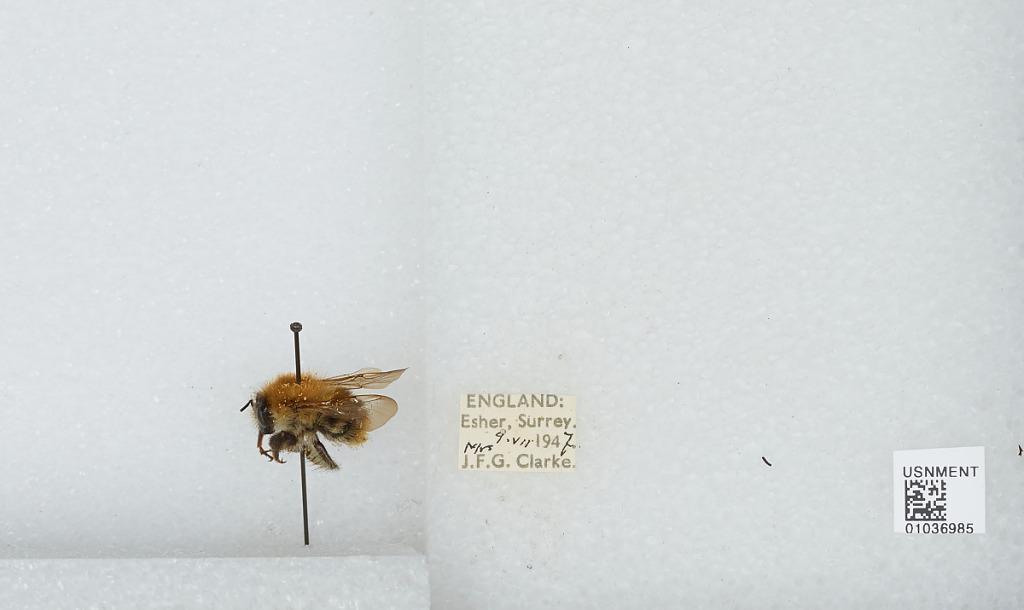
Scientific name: Bombus (Thoracobombus) pascuorum (Scopoli)
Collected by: J. Clarke
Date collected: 1947-7-9
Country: United Kingdom
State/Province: England
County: Surrey
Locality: Esher
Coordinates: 51.3691, -0.365